Warrimoo, New South Wales

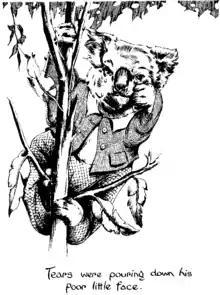
Blinky Bill's father

Author and illustrator Dorothy Wall, who lived in Florabella St (1934–37), placed Warrimoo on the map with her children's books about the mischievous koala, Blinky Bill. Polish born film maker Yoram Gross, turned the books into movies bringing the iconic character onto the world stage.